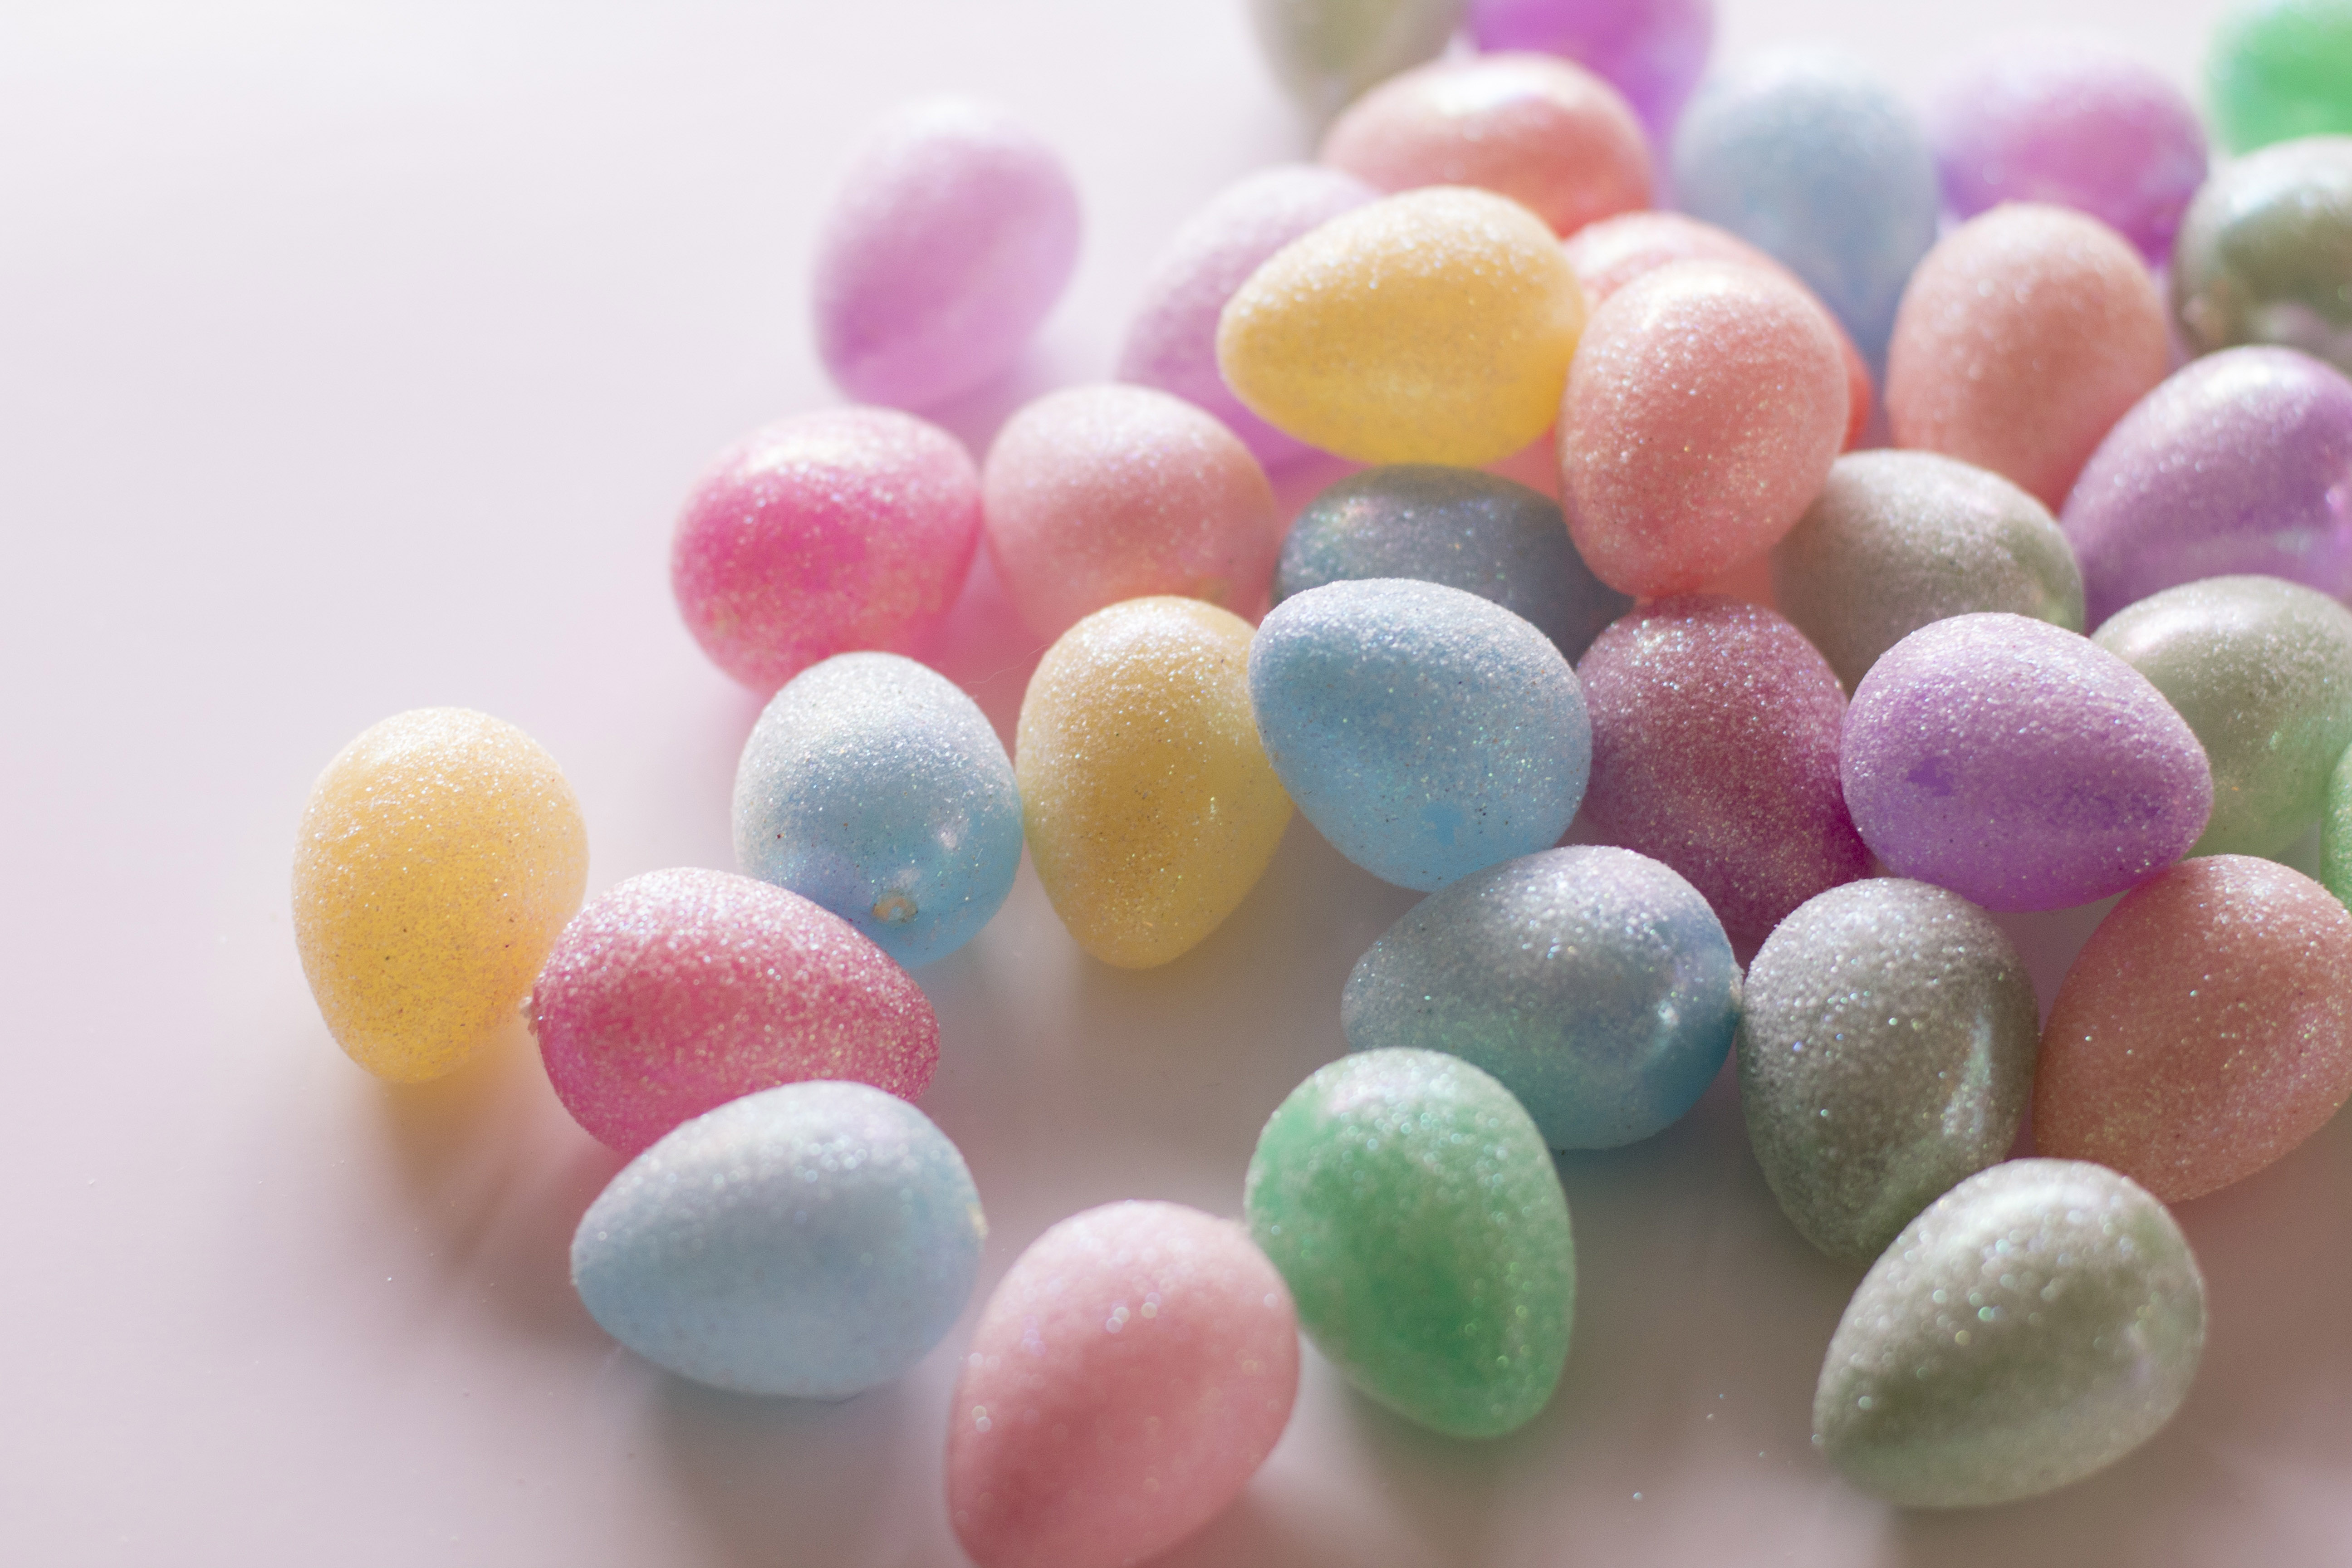
sweetness, food, confectionery, candy, food coloring, jelly bean, cuisine